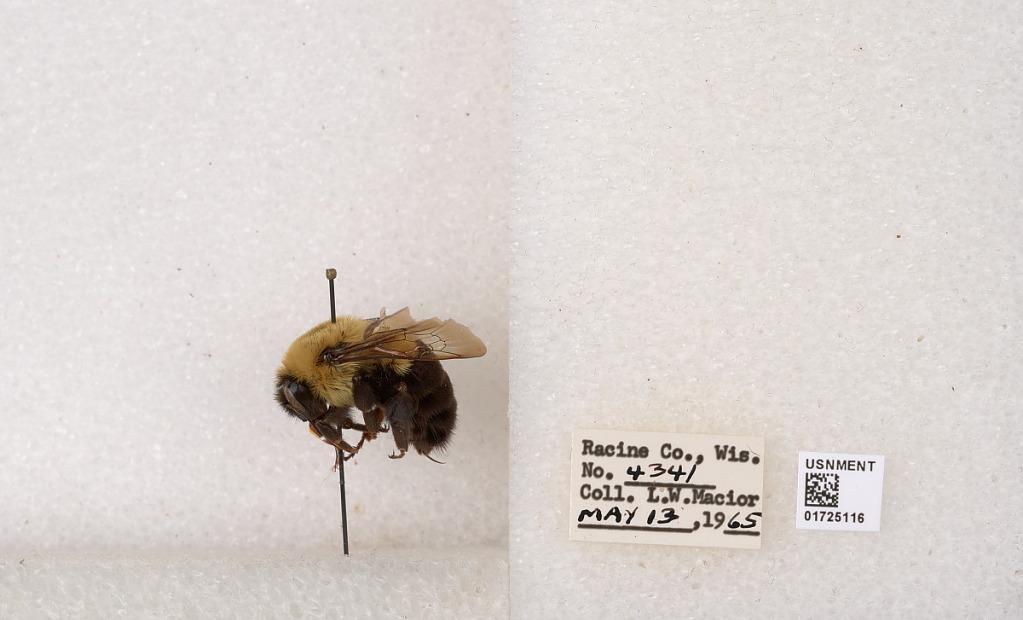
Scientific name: Bombus impatiens Cresson
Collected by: L. Macior
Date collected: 1965-5-13
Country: United States
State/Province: Wisconsin
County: Racine
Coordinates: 42.7299, -87.8123